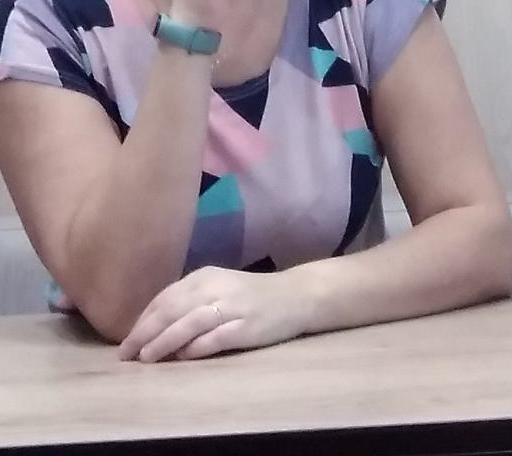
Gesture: no_gesture